Piers of Whitby

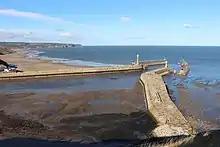
Whitby Piers: this shows the beach beyond the West Pier. Collier Hope, and the alum shale are either side of the East Pier

Both the West and the East Piers had extensions put onto the end which stretched a further into the sea. This was agreed on by Whitby Urban District Council in 1908, which decided on an extension of both piers almost doubling their size, and each with a lighthouse at the end. This made the total length of the East Pier , and the West Pier .